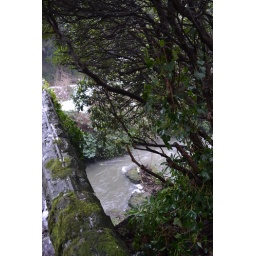
Taken from a small stone bridge over the stream in Jesmond Dene.